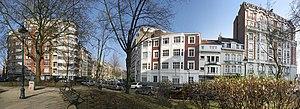
La place Constantin Meunier est une place bruxelloise de la commune de Forest située sur l'avenue Molière.